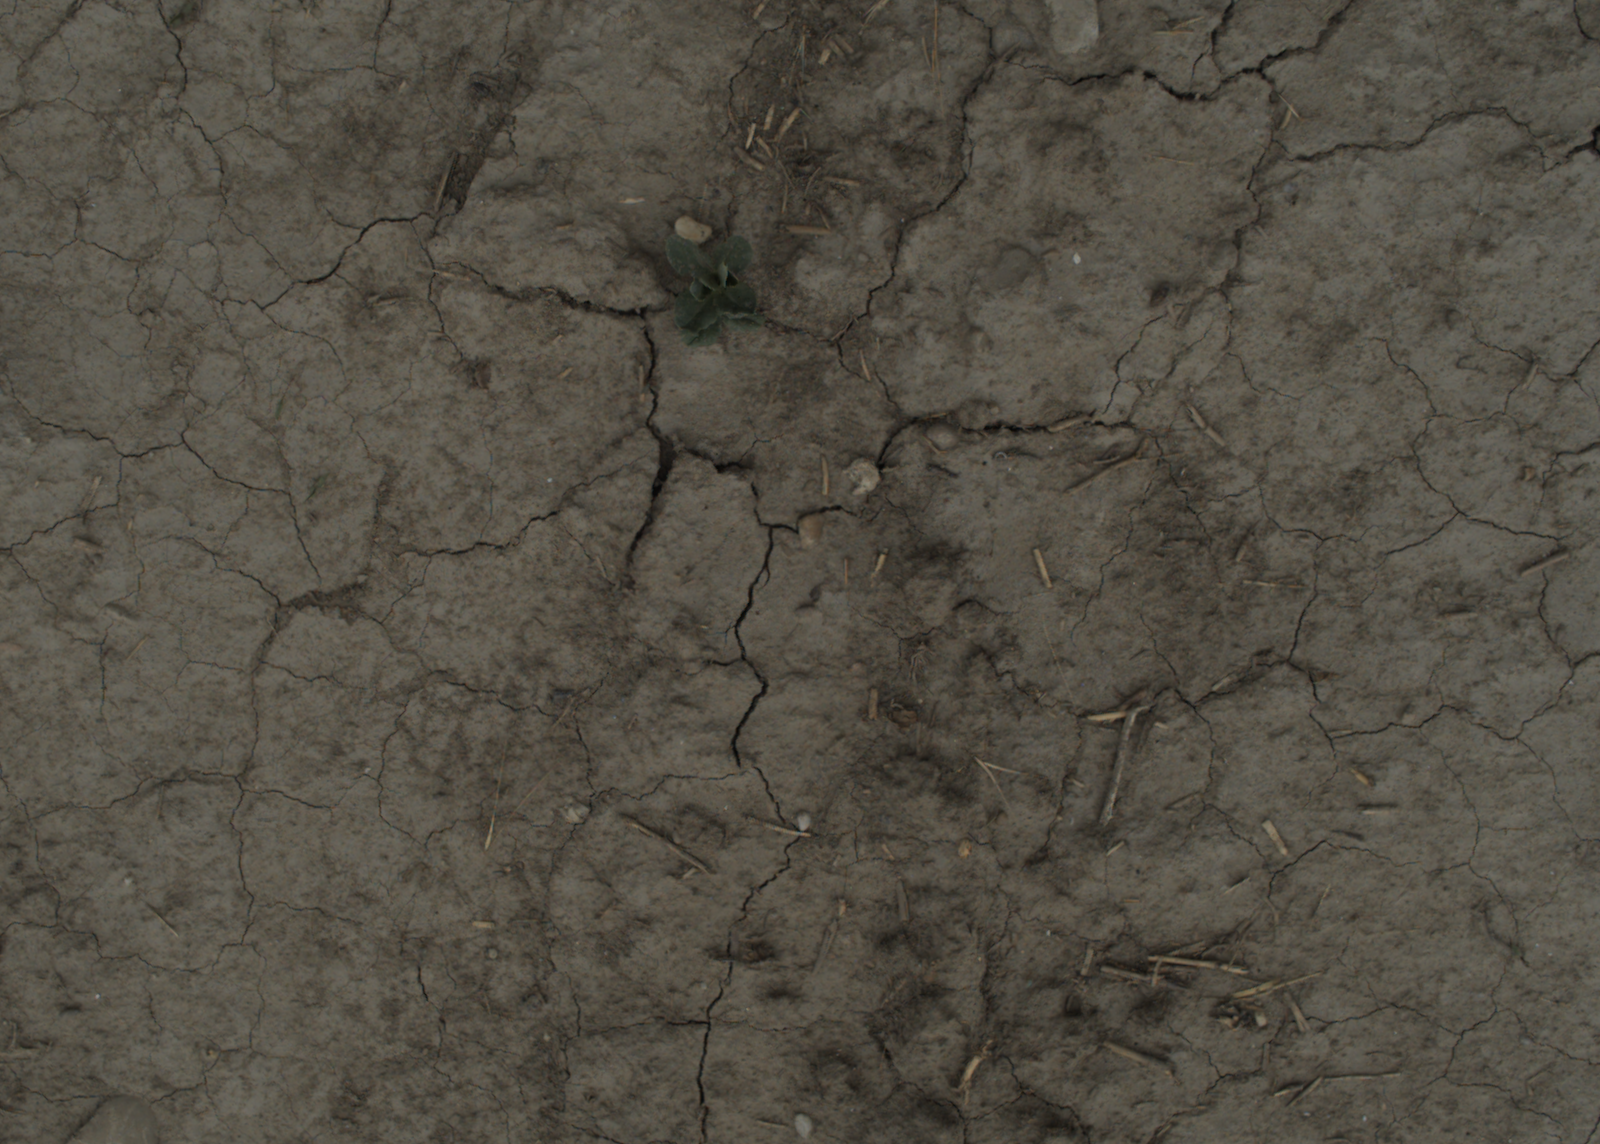
Capture date: 05.07.2021 13:29:12
Weather: cloudy
Wind: medium
Seeding date: 08.06.2021
Plant canopy height (mm): 961